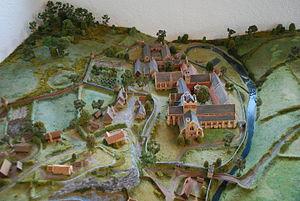
Vue de l'abbaye cistercienne de Mellifont.
L'abbaye de Mellifont est la première abbaye cistercienne construite en Irlande. Très prolifique avec trente-huit abbayes filles toutes situées en Irlande, elle entre au XIIᵉ siècle en conflit avec les abbayes anglaises, à cause de différends nationaux. En 1539, elle est supprimée par la dissolution des monastères. En 1938, elle est rétablie.